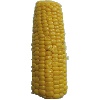
Label: corn